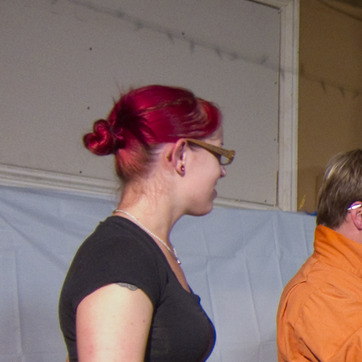
Material: skin